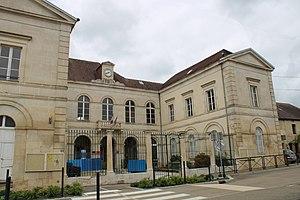
la mairie
Saint-Blin est une commune française située dans le département de la Haute-Marne, en région Grand Est.